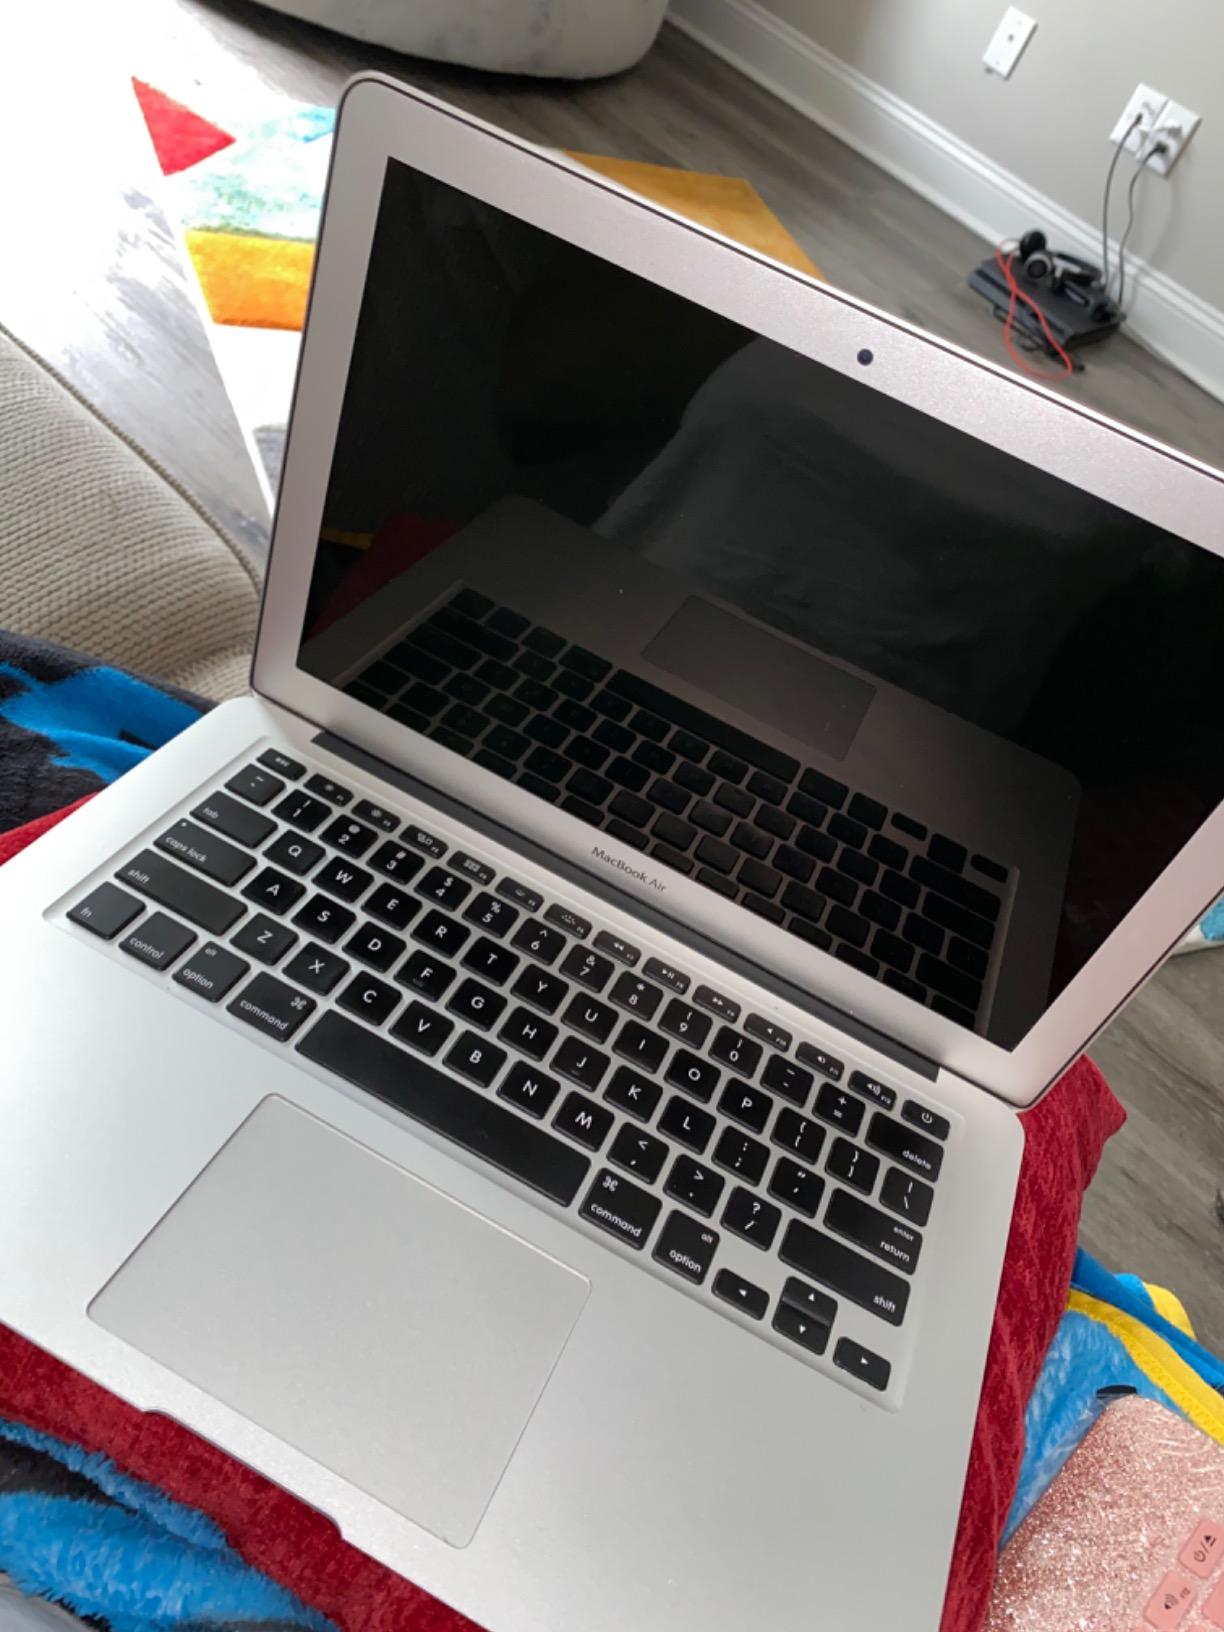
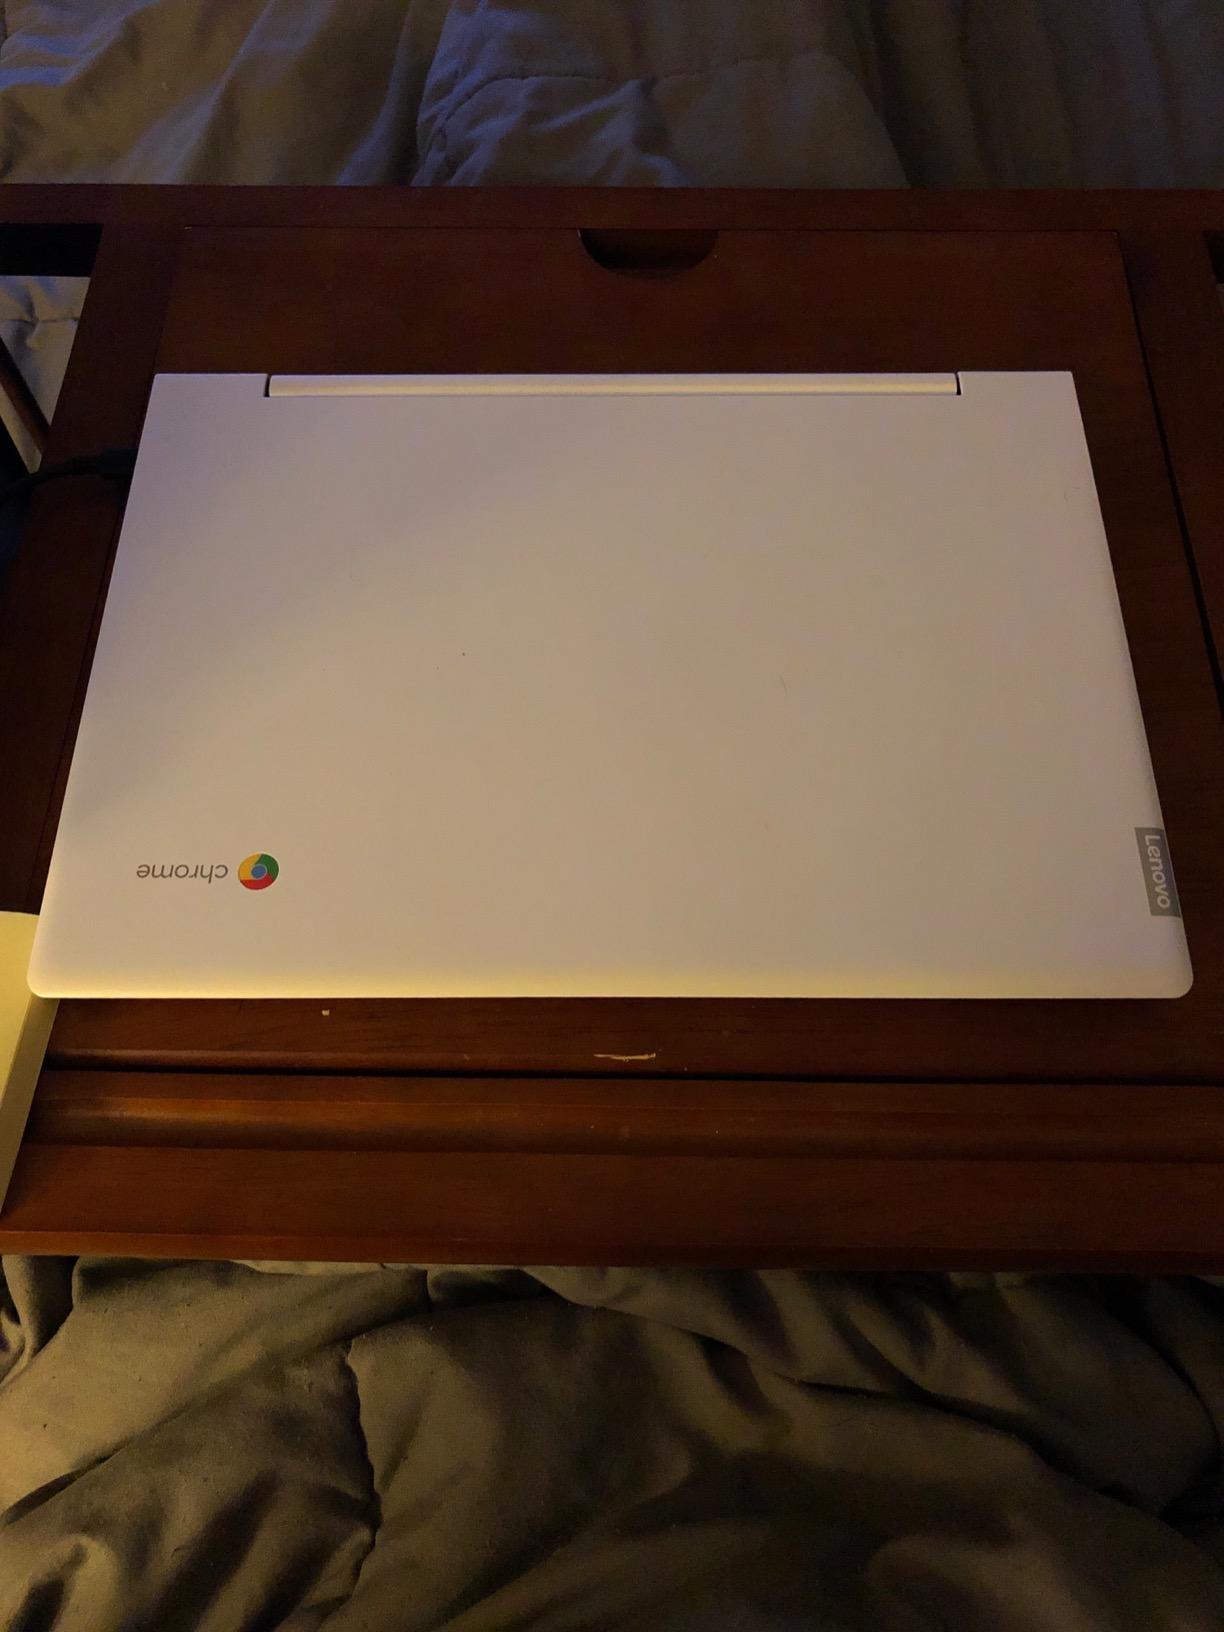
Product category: laptop
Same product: no